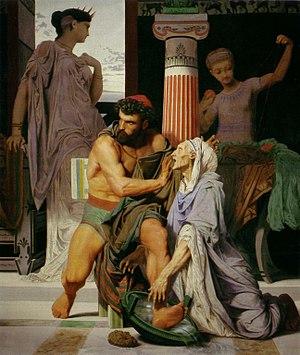
Gustave Boulanger, Ulysse reconnu par Euryclée, 1849, Paris, Ecole Nationale Supérieure des Beaux-Arts
Cette page recense les lauréats du prix de Rome en peinture, récompense inaugurée en 1663, et de façon officielle en 1667, par l'Académie royale de peinture et de sculpture à Paris, et supprimée par une réforme, après 1968.
L’anagnorisis est proprement l'action de reconnaître ou la « reconnaissance », c'est-à-dire la découverte tardive d'une identité que l'on n'a pas su percevoir de prime abord ; elle est le moment décisif de ce que la narratologie moderne appelle la scène de reconnaissance. Le mot français « anagnorisis » n'est rien d'autre que le calque du grec ancien ἀναγνώρισις / anagnôrisis, substantif souvent remplacé, à partir de l'époque hellénistique, par son doublet masculin ἀναγνωρισμός / anagnôrismos; les deux termes sont dérivés du verbe ἀναγνωρίζειν / anagnôrizein « reconnaître », et ont pour quasi-synonyme ἐπίγνωσις / epignôsis, du verbe ἐπιγινώσκειν / epiginôskein. L'équivalent latin du grec ἀναγνώρισις ou ἀναγνωρισμός est recognitio, ou son synonyme moins courant agnitio.